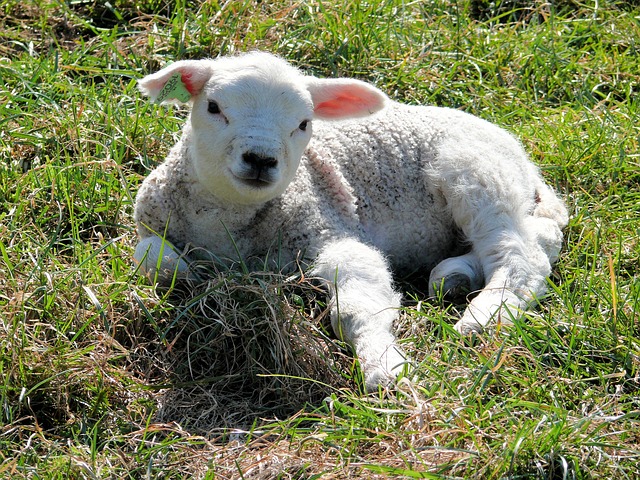
Label: sheep